Theseis

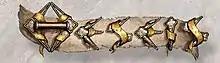
"Theseis" logo.

Theseis was a third-person action-adventure video game developed by Greek indie development team Track7 Games. Development began in 2004, and the game was planned for release on the Xbox 360 and PC in early 2008. The game would be set in modern-day Athens and star a duo of paranormal investigators caught between mundane and supernatural worlds. The game would have featured a cast of characters from Greek mythology, while the plot would have players follow clues in search of a long-lost ancient artifact that could spell disaster for the entire human race.